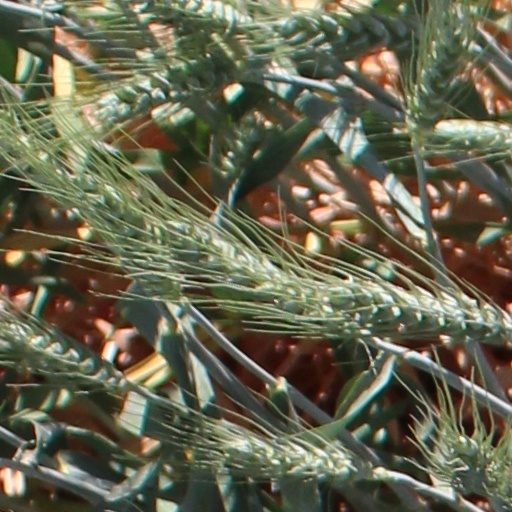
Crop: wheat